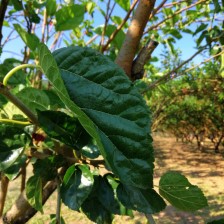
Variety: BlackOodTurkey